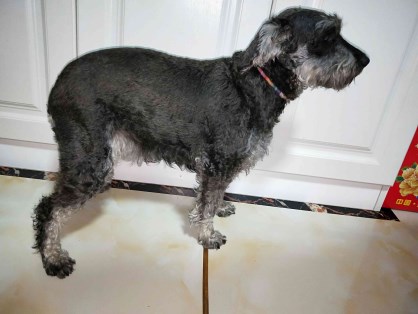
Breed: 2342-n000102-miniature_schnauzer